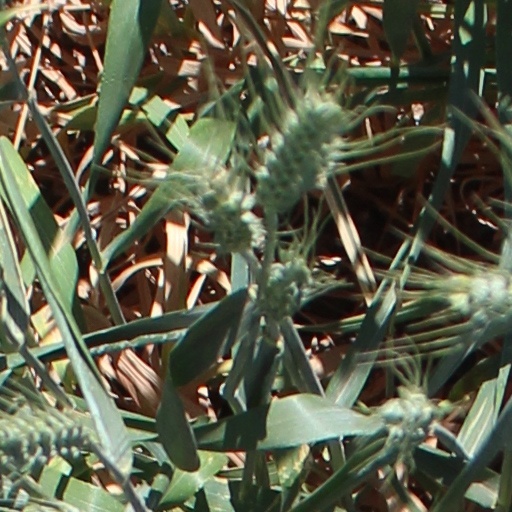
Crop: wheat